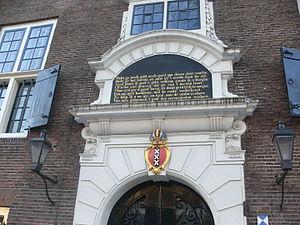
Amsterdam - Stadsbank van Lening. Oudezijds Voorburgwal 300. This is an image of rijksmonument number 6159